Light Airborne Multi-Purpose System

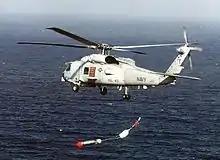
An SH-60B Seahawk helicopter releasing a Mark 46 torpedo

The Light Airborne Multi-Purpose System (LAMPS) is the United States Navy's program that develops crewed helicopters to assist the surface fleet in anti-submarine warfare.